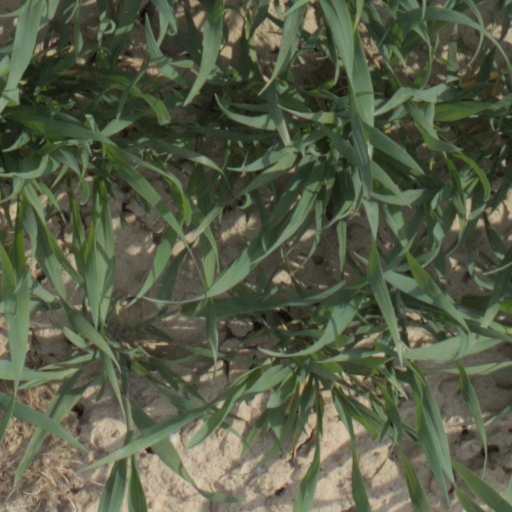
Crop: wheat